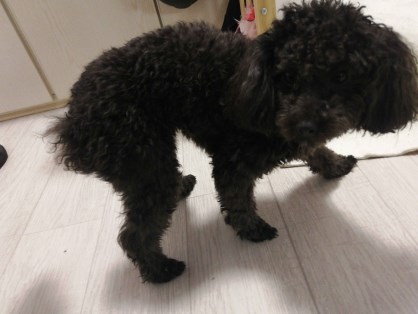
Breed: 7449-n000128-teddy